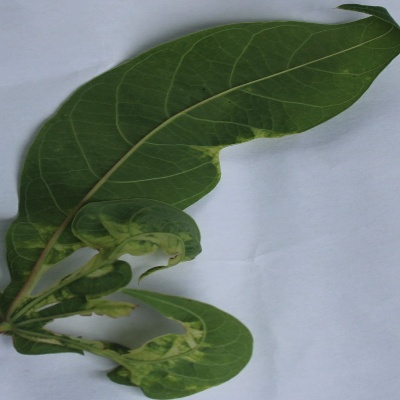
Crop: Cassava
Condition: mosaic